Dynamic revetment

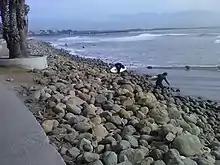
Surfer's Point, Ventura, California, January 2020

In 2011, the Surfers' Point working group relocated the bike path and parking lot. To stabilize the area the project constructed a "cobble mattress" on the back beach. Sand was placed in the retreat zone to complement the cobbles and help rebuild the dunes. Later, the project constructed dunes using sand sourced from other beaches with excess sand. The project used grant funds from the California Coastal Conservancy and the Federal Highway Administration.